Maxim Berezovsky

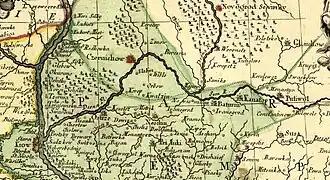

Berezovsky's place of birth, father's name, and supposed period as a scholar at the Kyiv-Mohyla Academy in Kyiv, are known only from verbal accounts, and so are not known for certain. Once-accepted aspects of his life story originate from a largely fictional play by Peter Smirnov, written in 1841, as well as from a novel written in 1844 by the Russian writer Nestor Kukolnik.